Einar Gausel

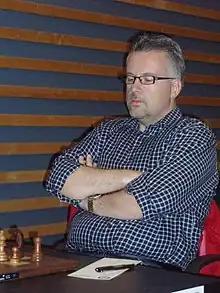
Gausel in 2007

Einar Johan Gausel (born 30 November 1963) is a Norwegian chess player and Norway's third International Grandmaster since 1995.